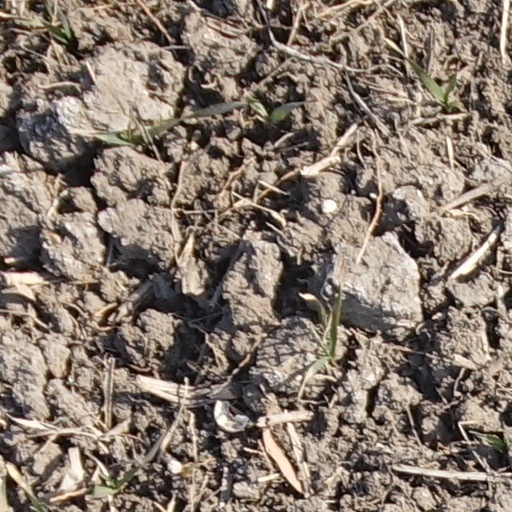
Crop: wheat